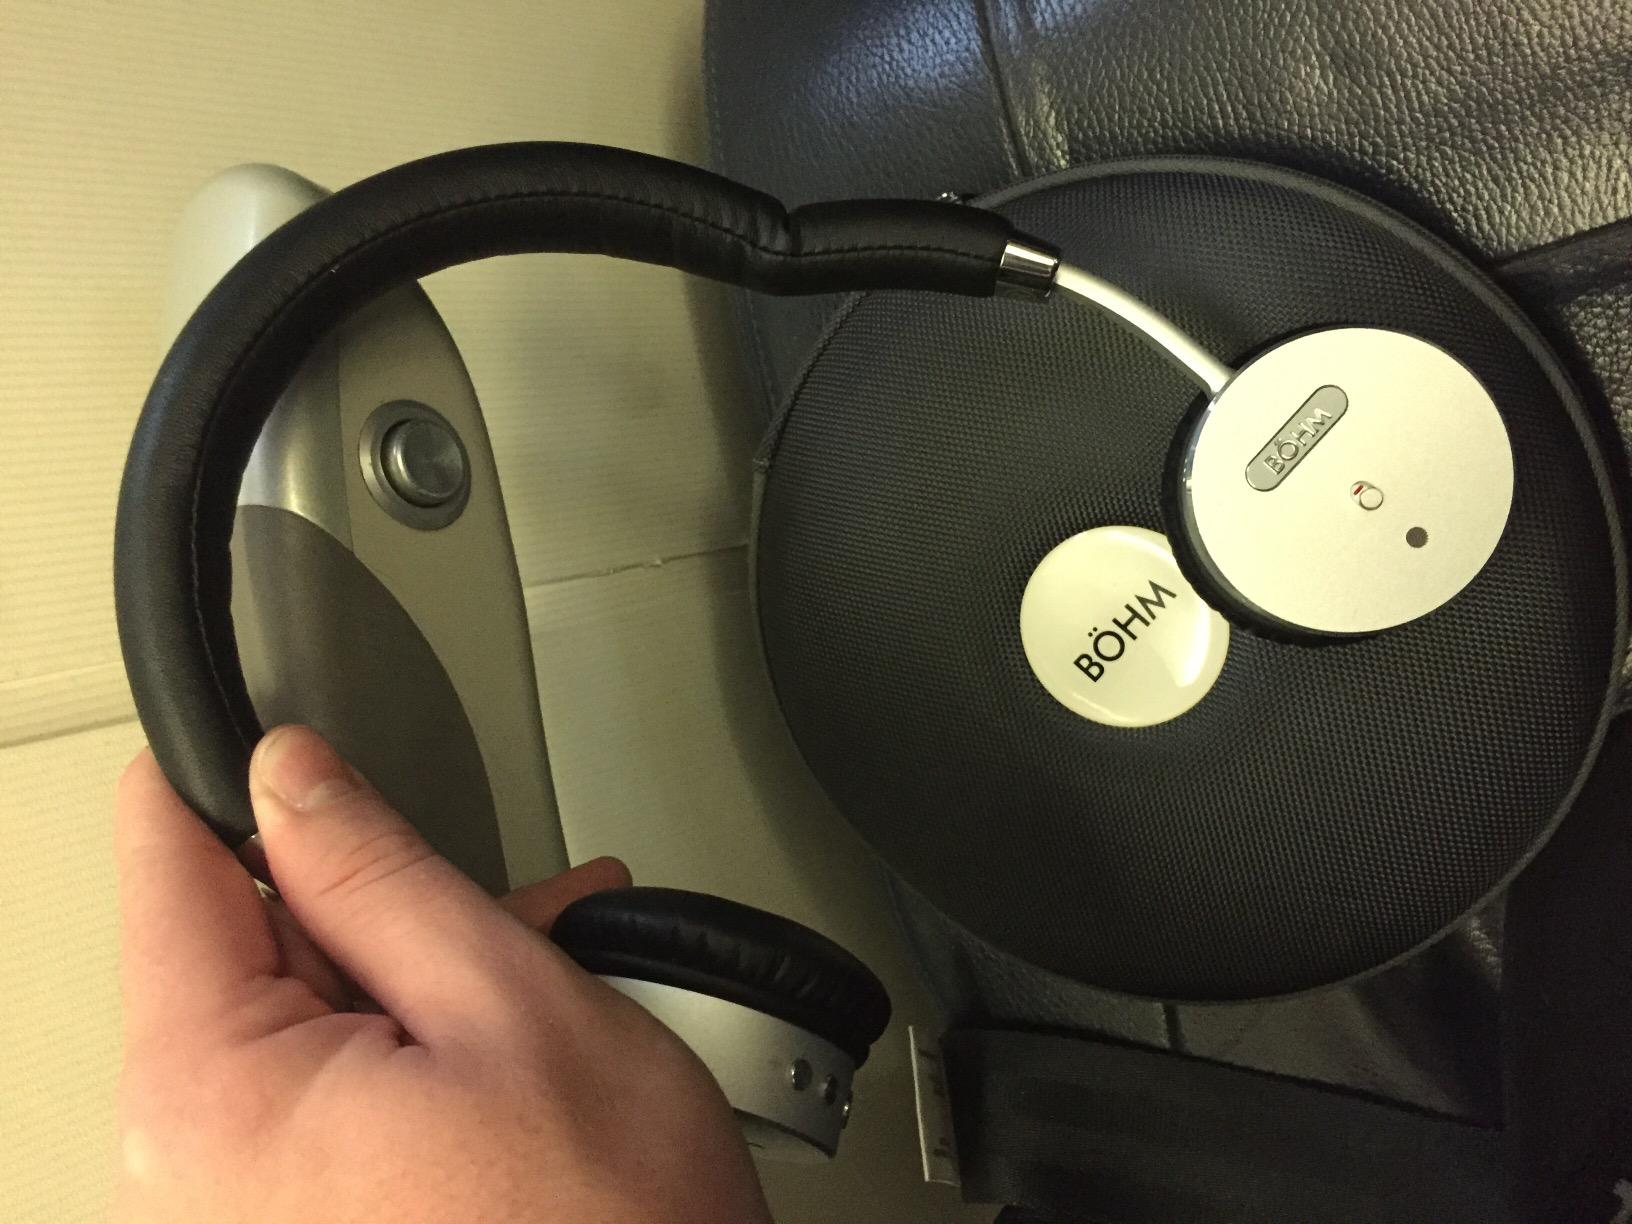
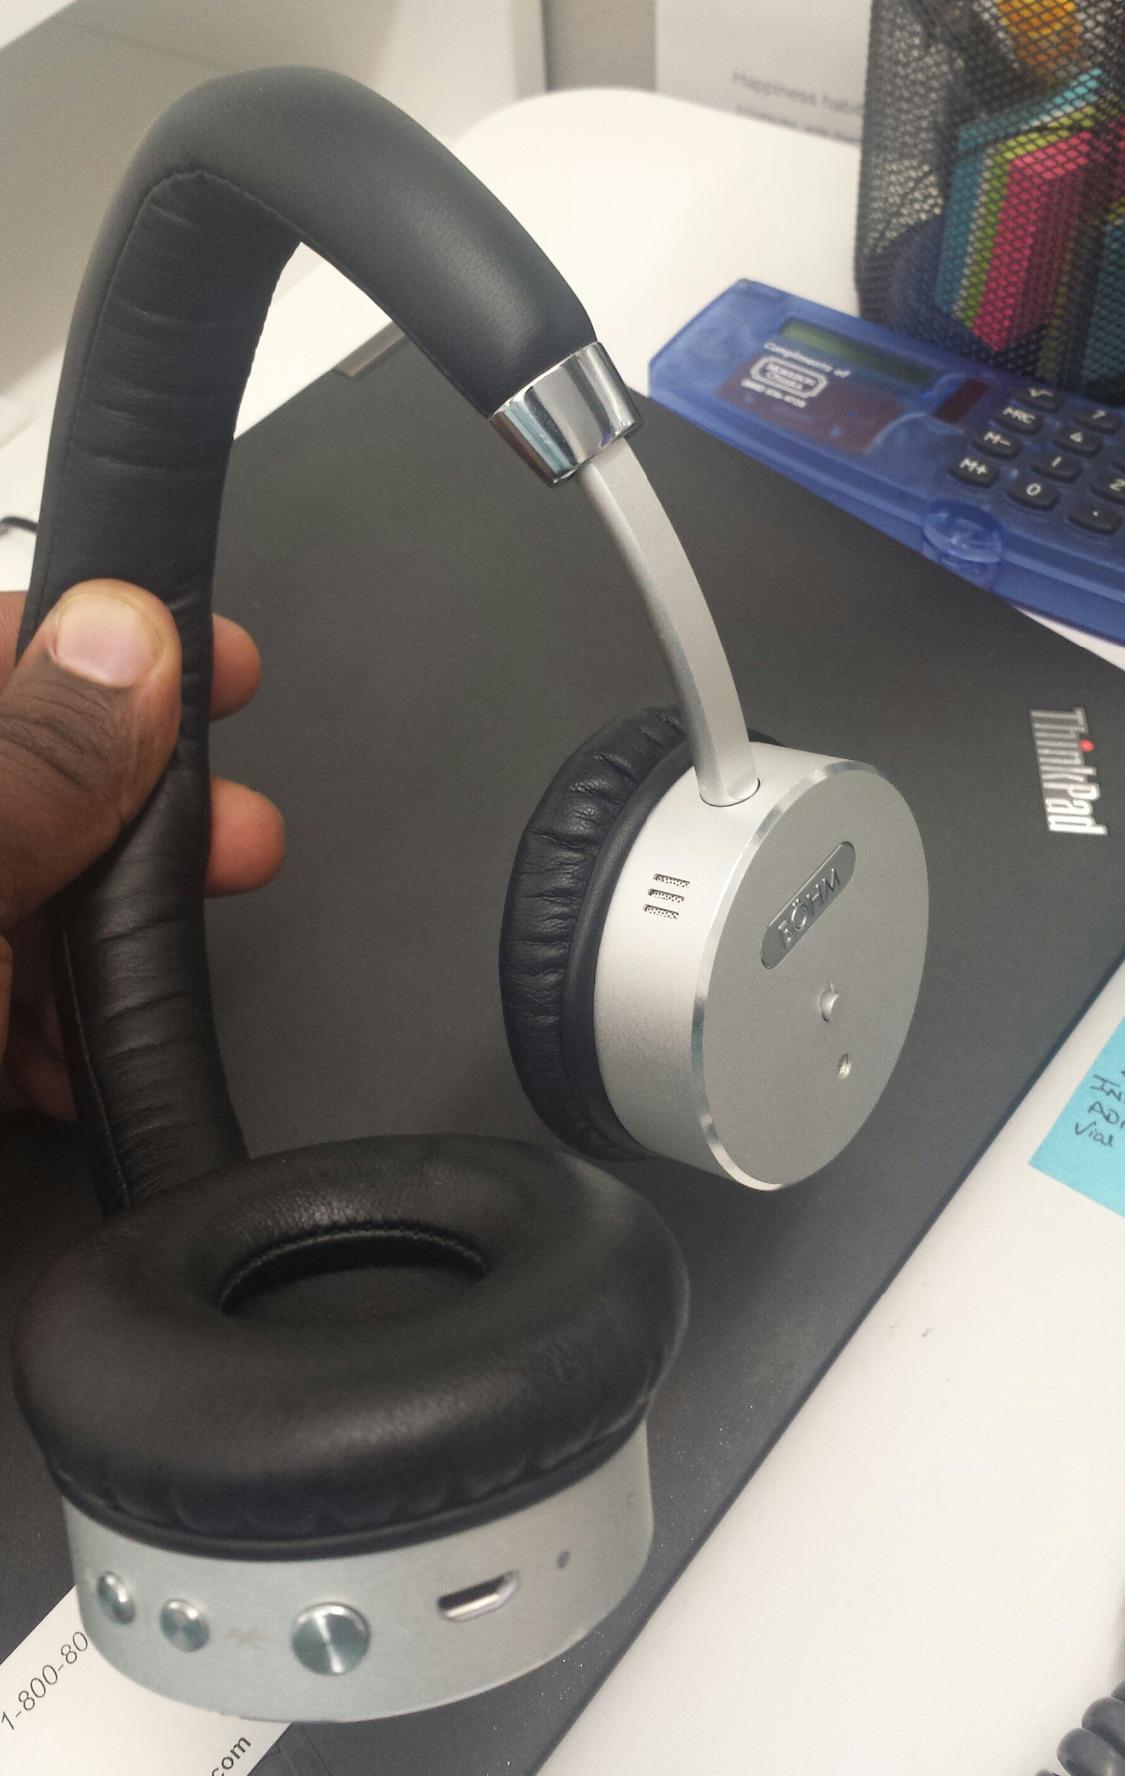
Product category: headphones
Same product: yes